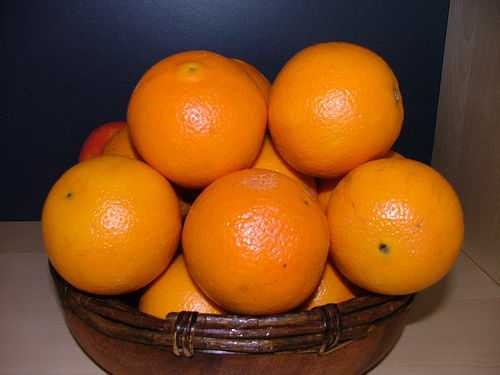
Label: Orange